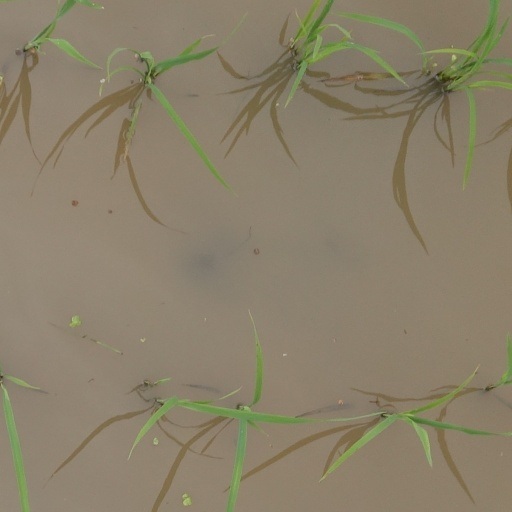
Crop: rice